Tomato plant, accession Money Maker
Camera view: tilt-top (135 deg); turntable rotation: 0 degrees
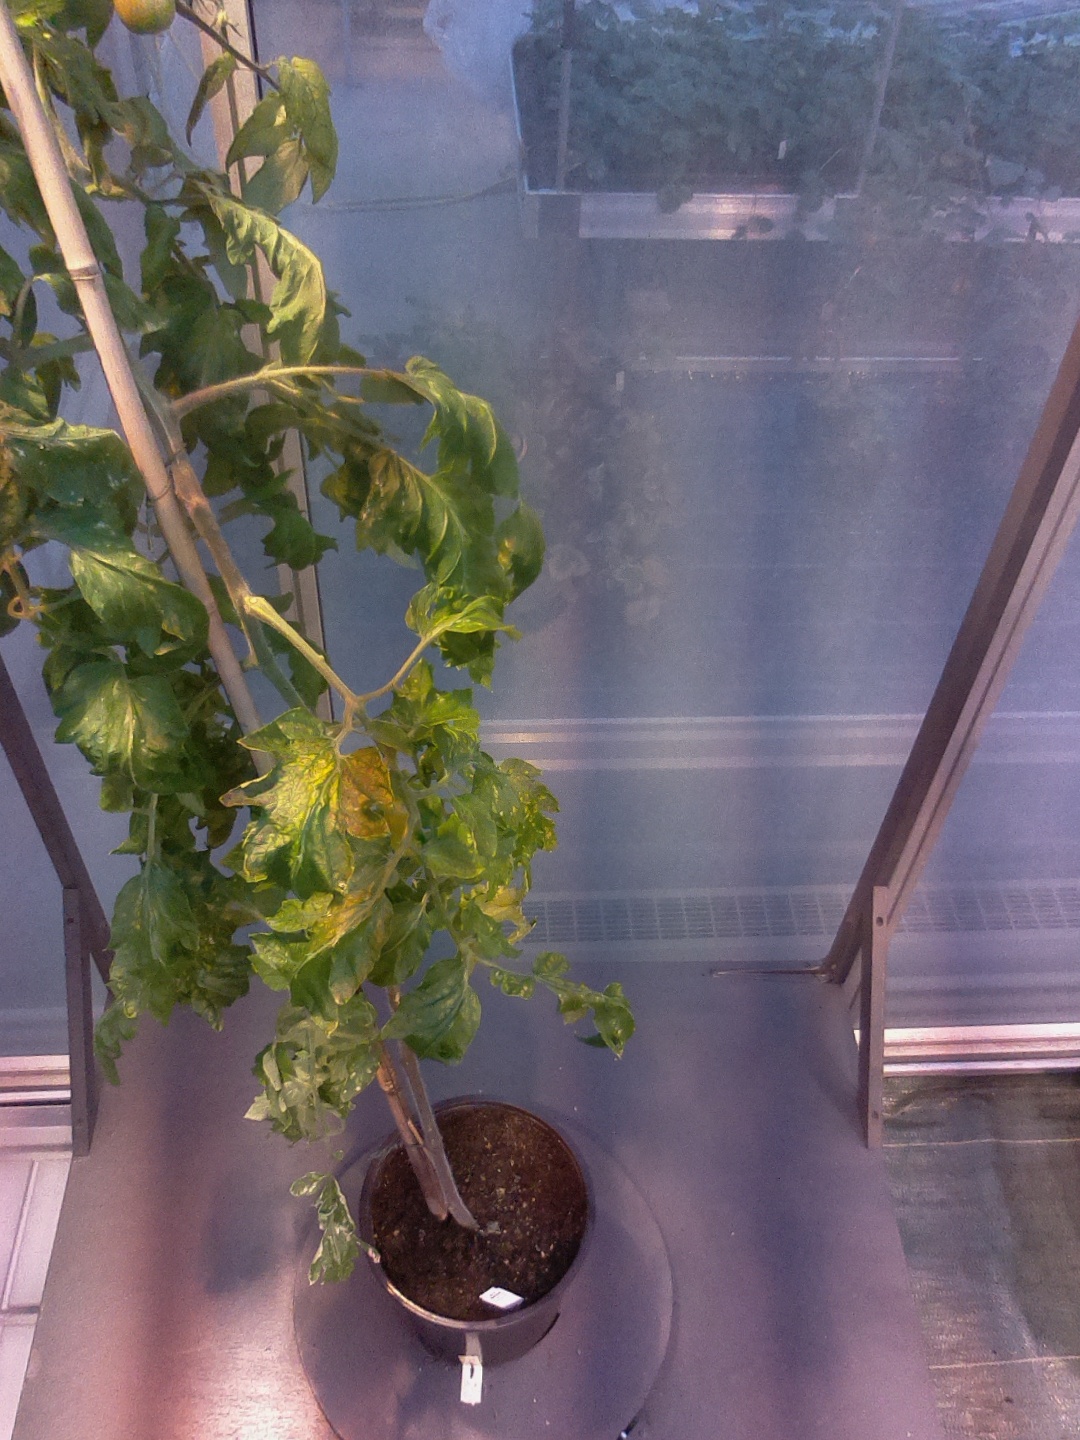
BBCH growth stage 72: 20%-30% of final fruit size